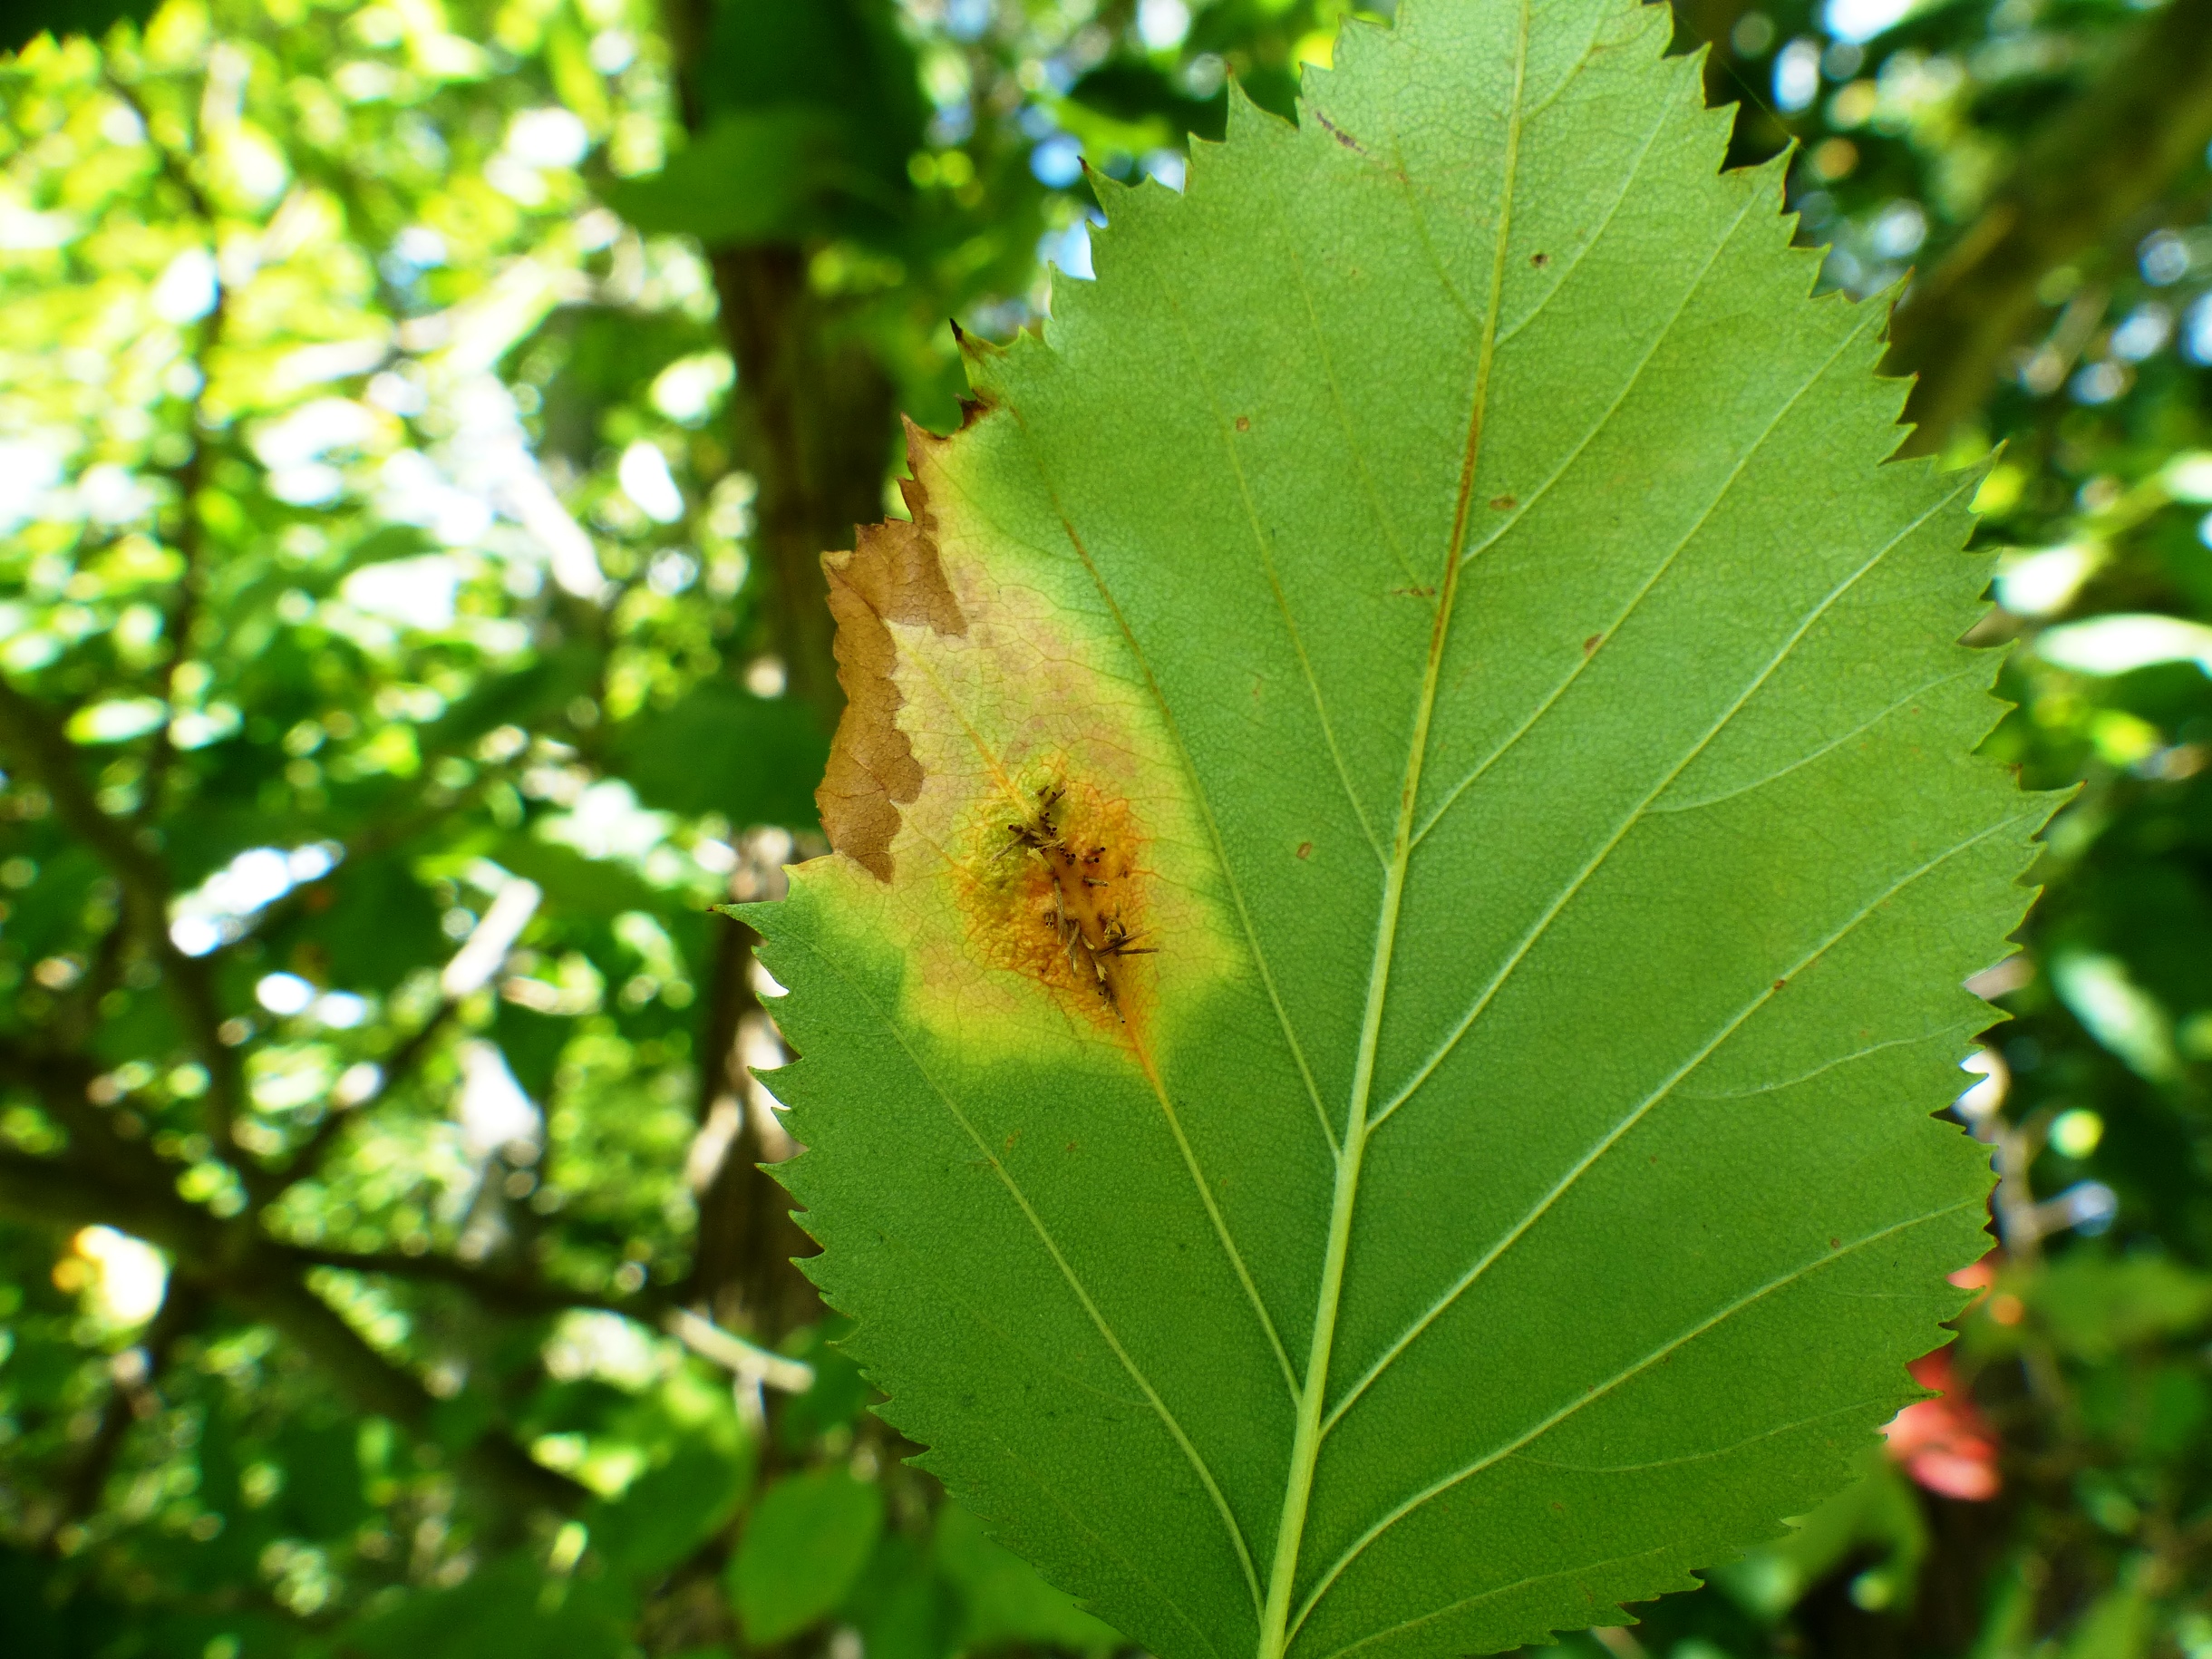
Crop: apple
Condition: rust